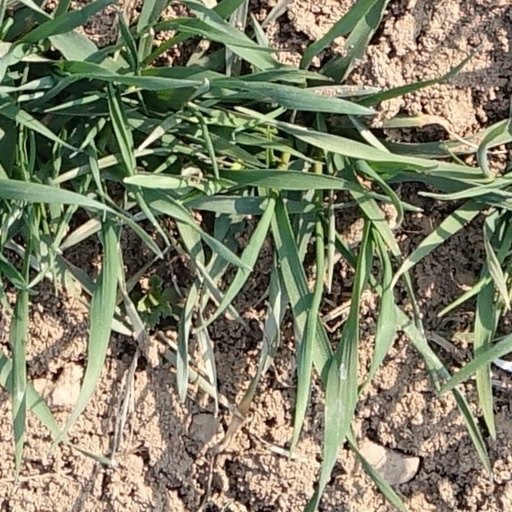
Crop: wheat